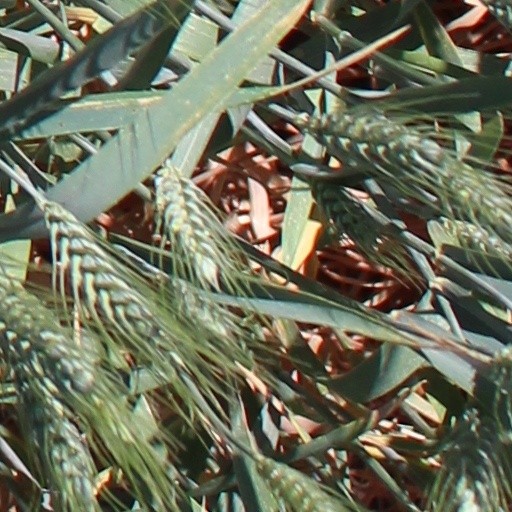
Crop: wheat